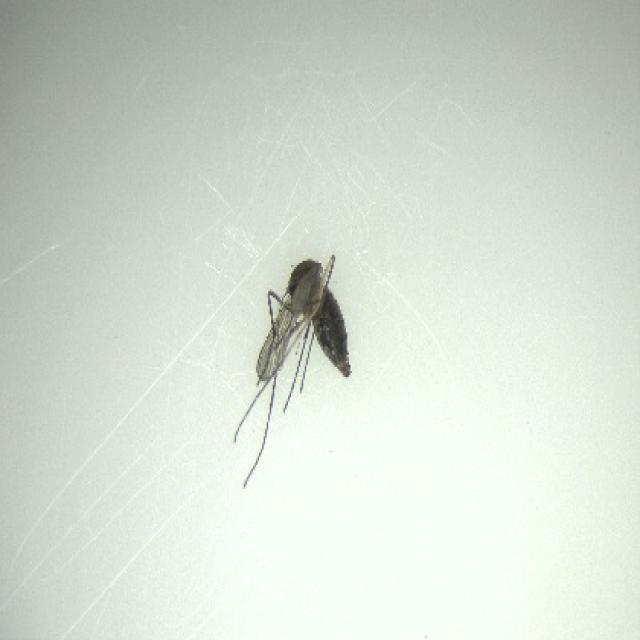
Species: culex_tritaeniorhynchus